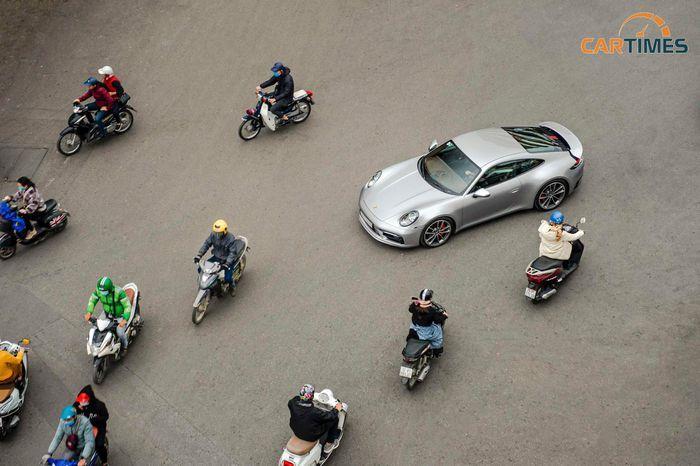
có một chiếc ô tô xuất hiện cùng với những chiếc xe máy